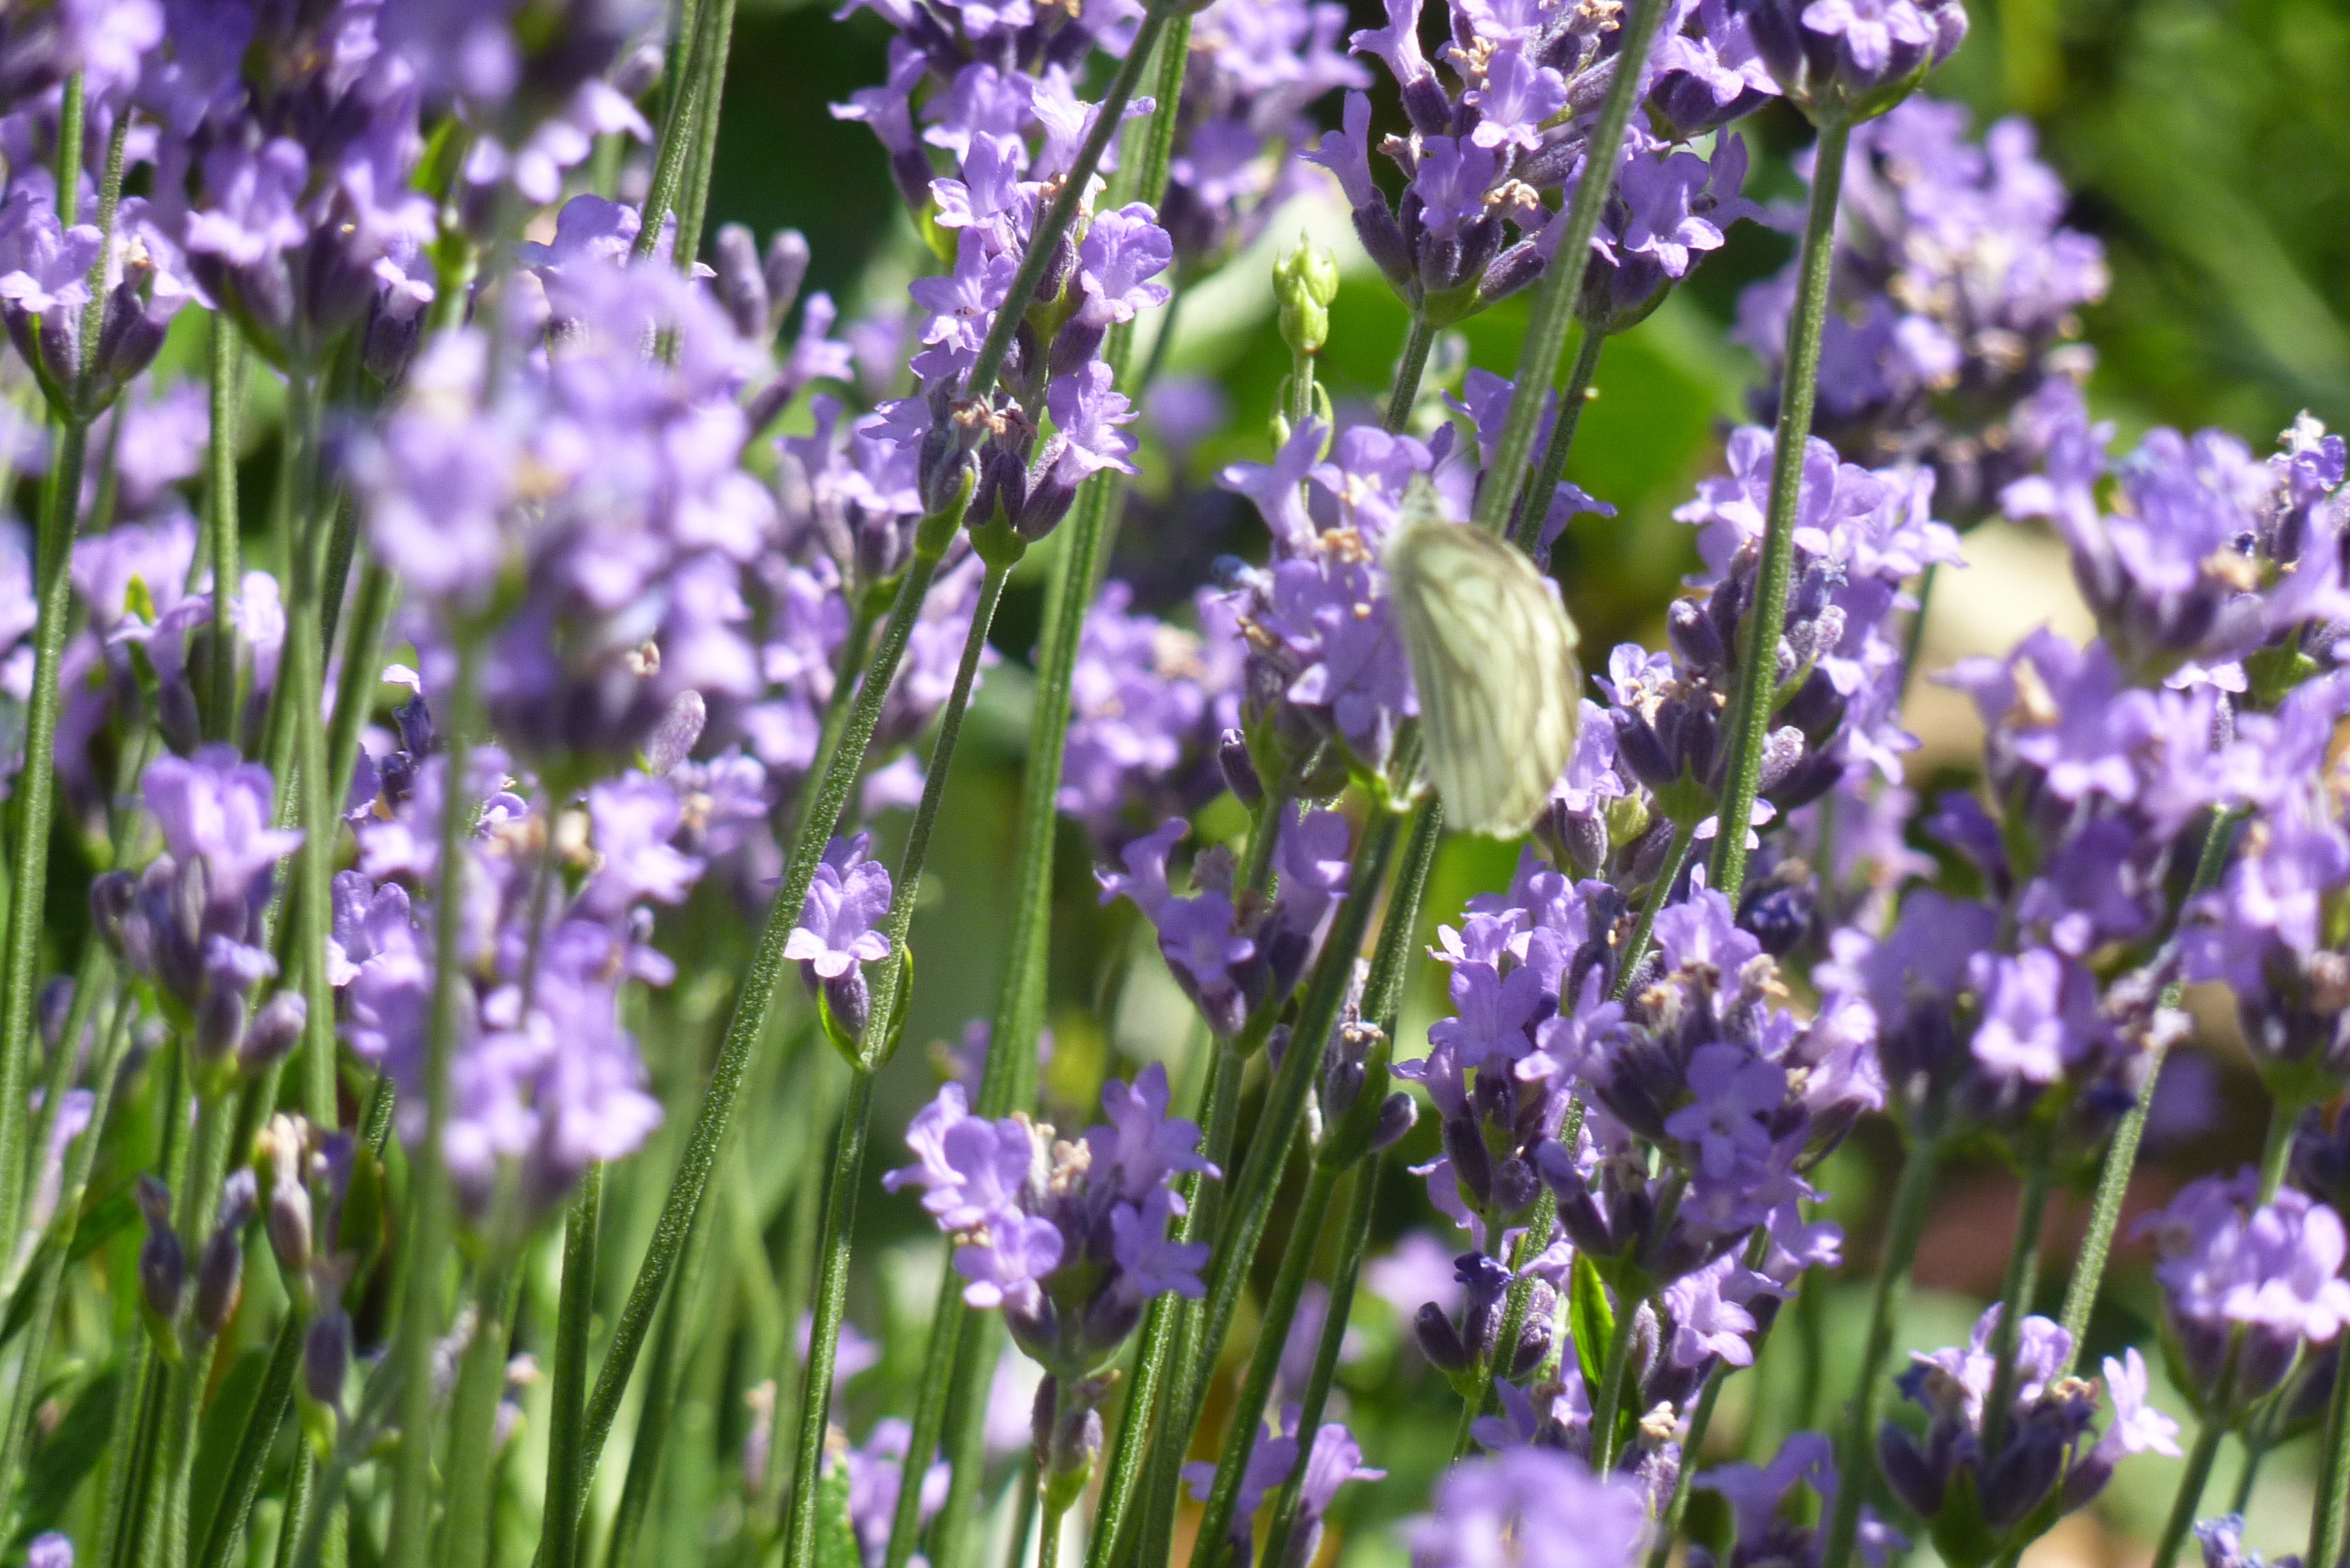
plant, meadow, flower, purple, herb, flora, lavender, wildflower, flowers, fragrance, flowering plant, iris versicolor, land plant, english lavender, french lavender